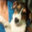
Label: dog